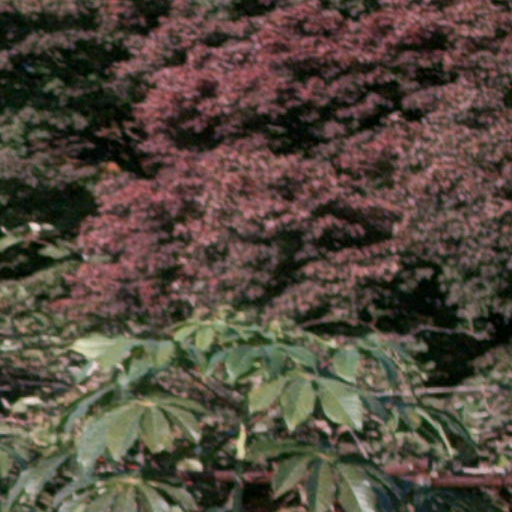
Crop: cassava